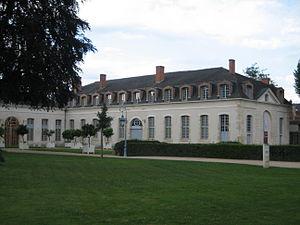
Musée de la marine de Loire, Châteauneuf-sur-Loire, Loiret, Centre, France
Liste des musées du transport en France.
La liste des musées du Loiret présente les musées du département français du Loiret classés par commune.